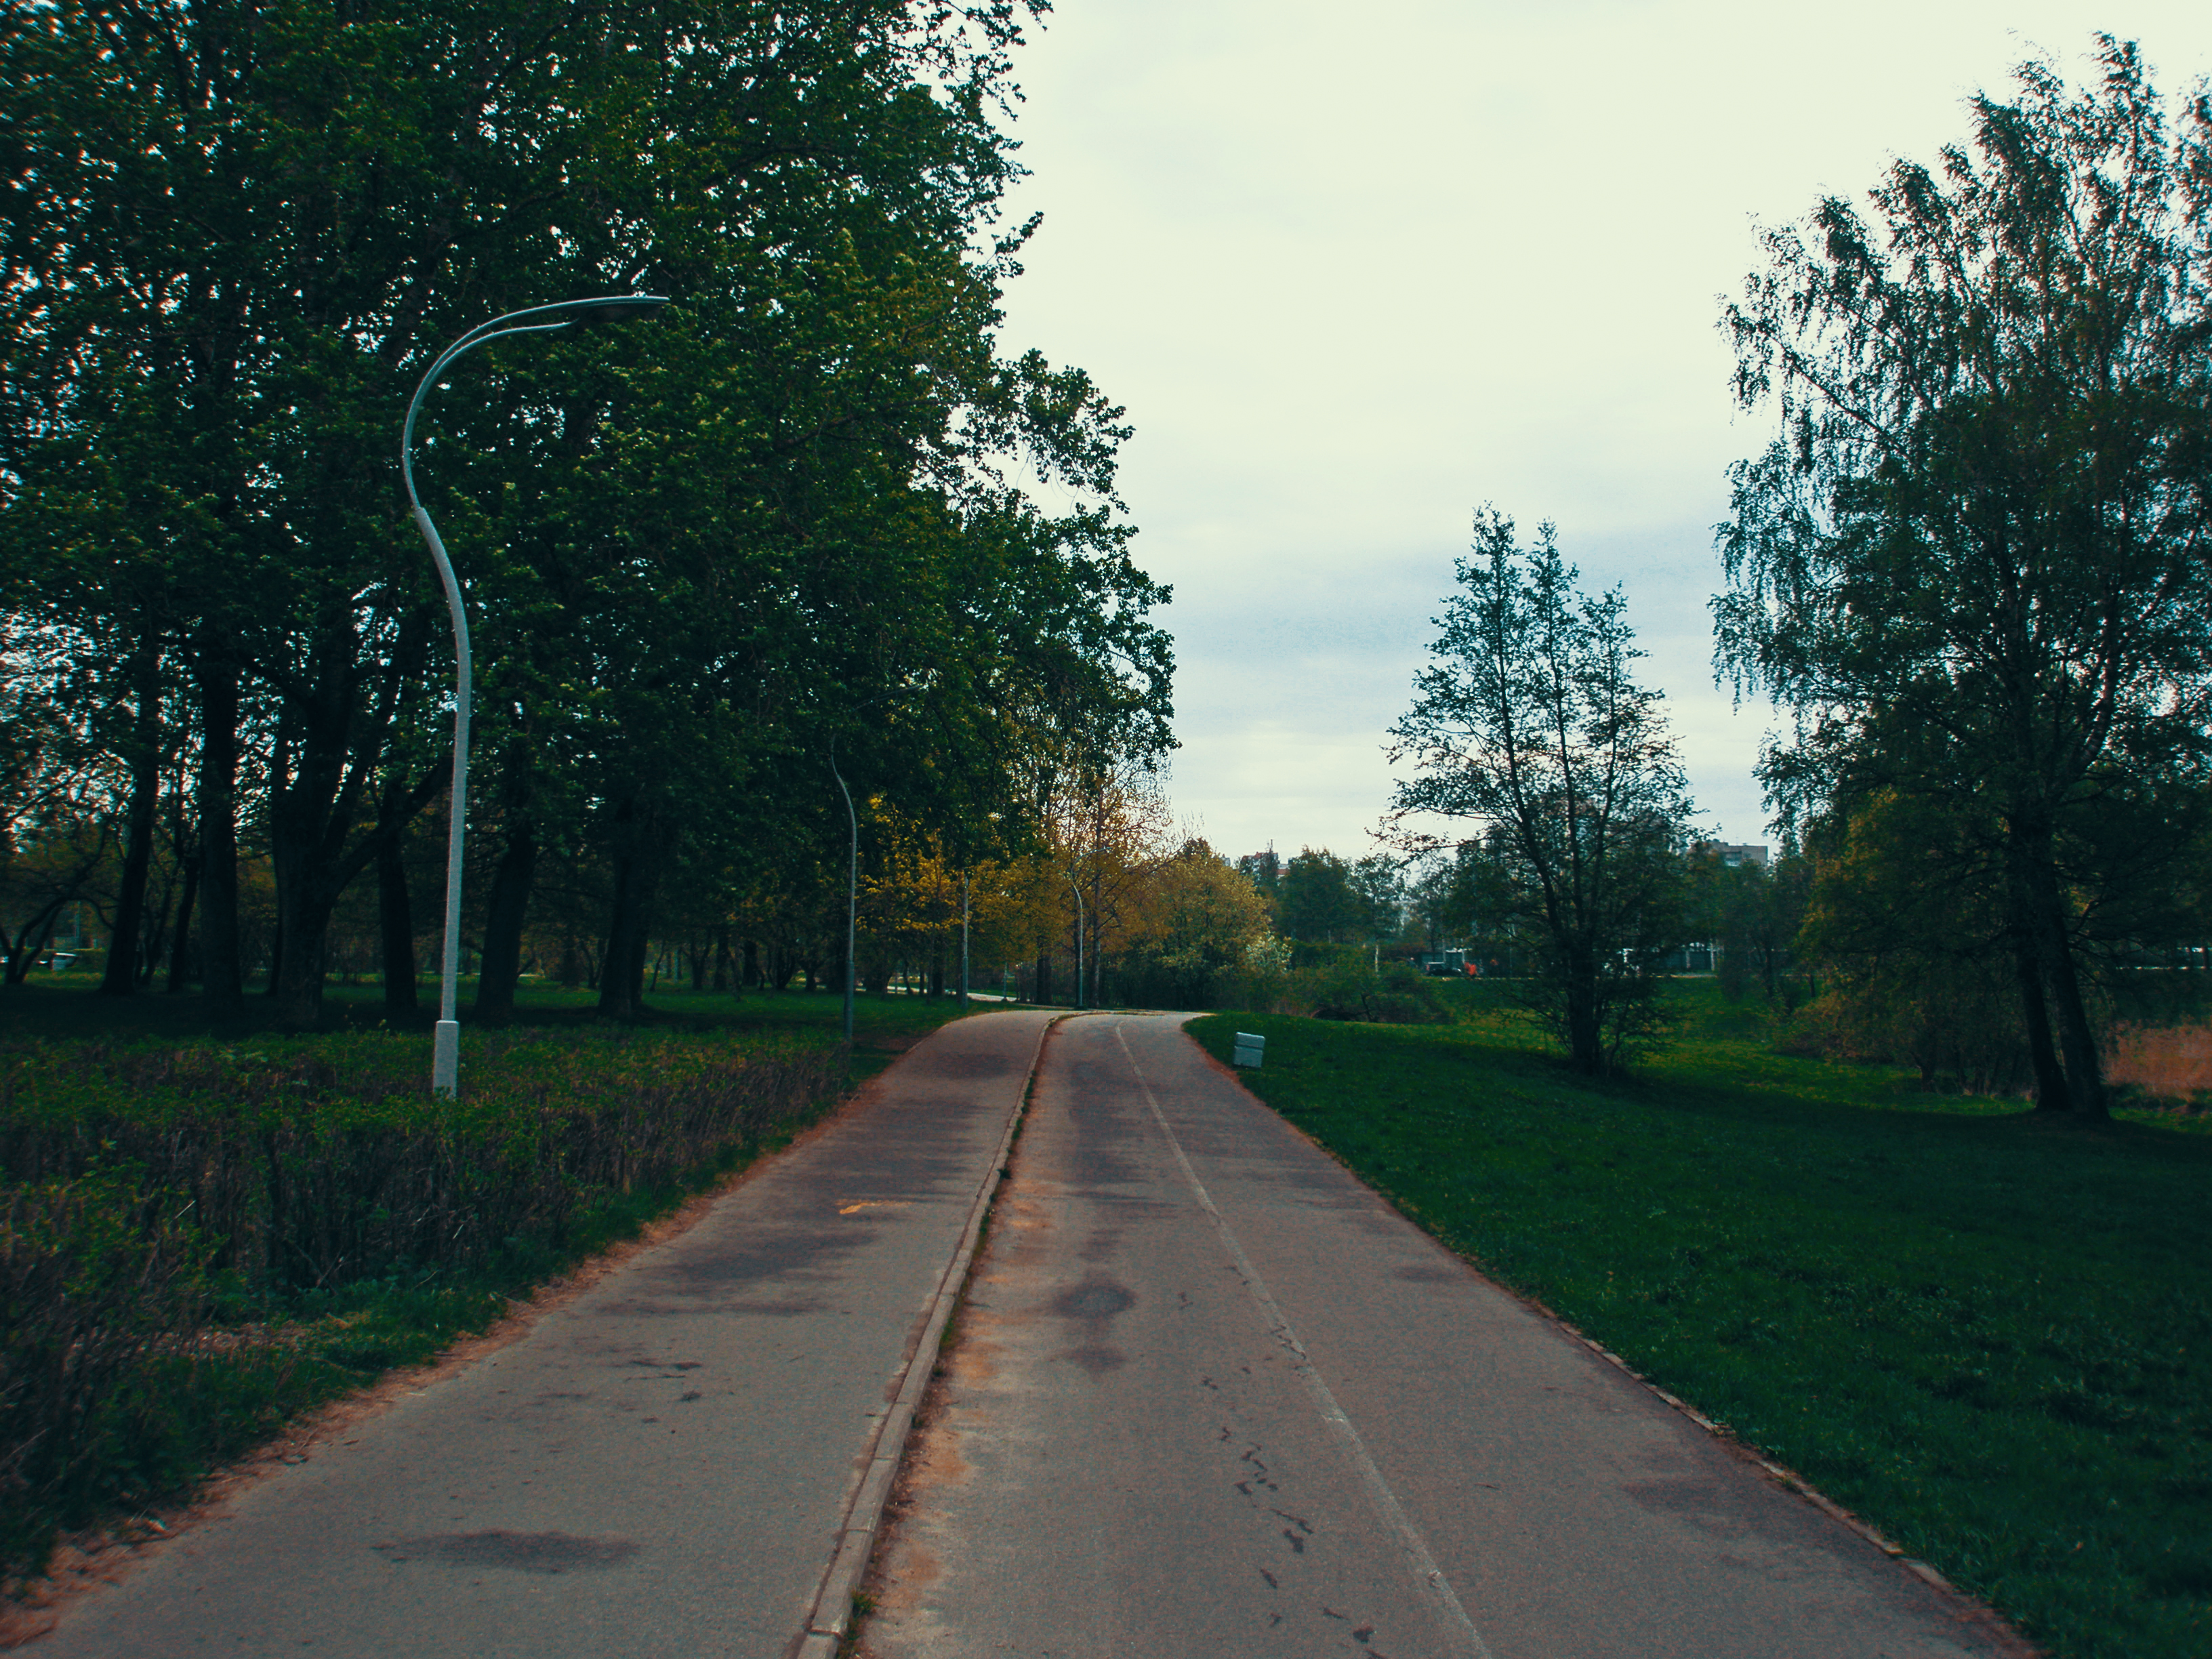
images, plant, sky, tree, leaf, road surface, asphalt, cloud, natural landscape, land lot, thoroughfare, street light, grass, tar, plain, road, horizon, landscape, grassland, lane, symmetry, sidewalk, shade, highway, city, path, nonbuilding structure, field, forest, street, trail, landscaping, pasture, walkway, shrub, plantation, evening, shadow, freeway, park, woodland, soil